Demographics of Russia

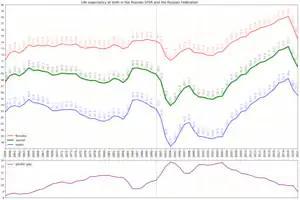
Life expectancy in Russia since 1959 by gender

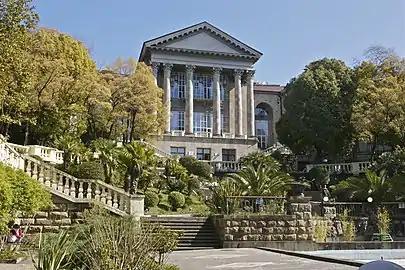
Metallurg, a Soviet-era sanatorium in Sochi

Between 1993 and 2008 there was a great decrease in the country's population from 148 to 143 million. There was a huge 50% decrease in the number of births per year from 2.5 million in 1987 to 1.2 million since 1997, but the current 1.42 fertility rate is still higher than that of the 1990s.